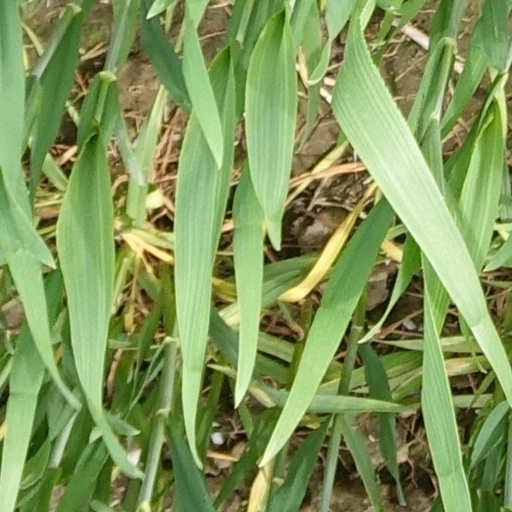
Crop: wheat